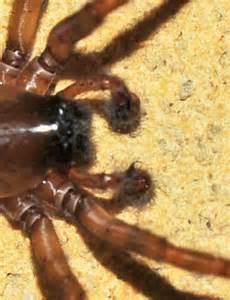
Label: ragno